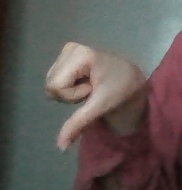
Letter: waw